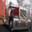
Label: truck